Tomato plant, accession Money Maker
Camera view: bottom (45 deg); turntable rotation: 120 degrees
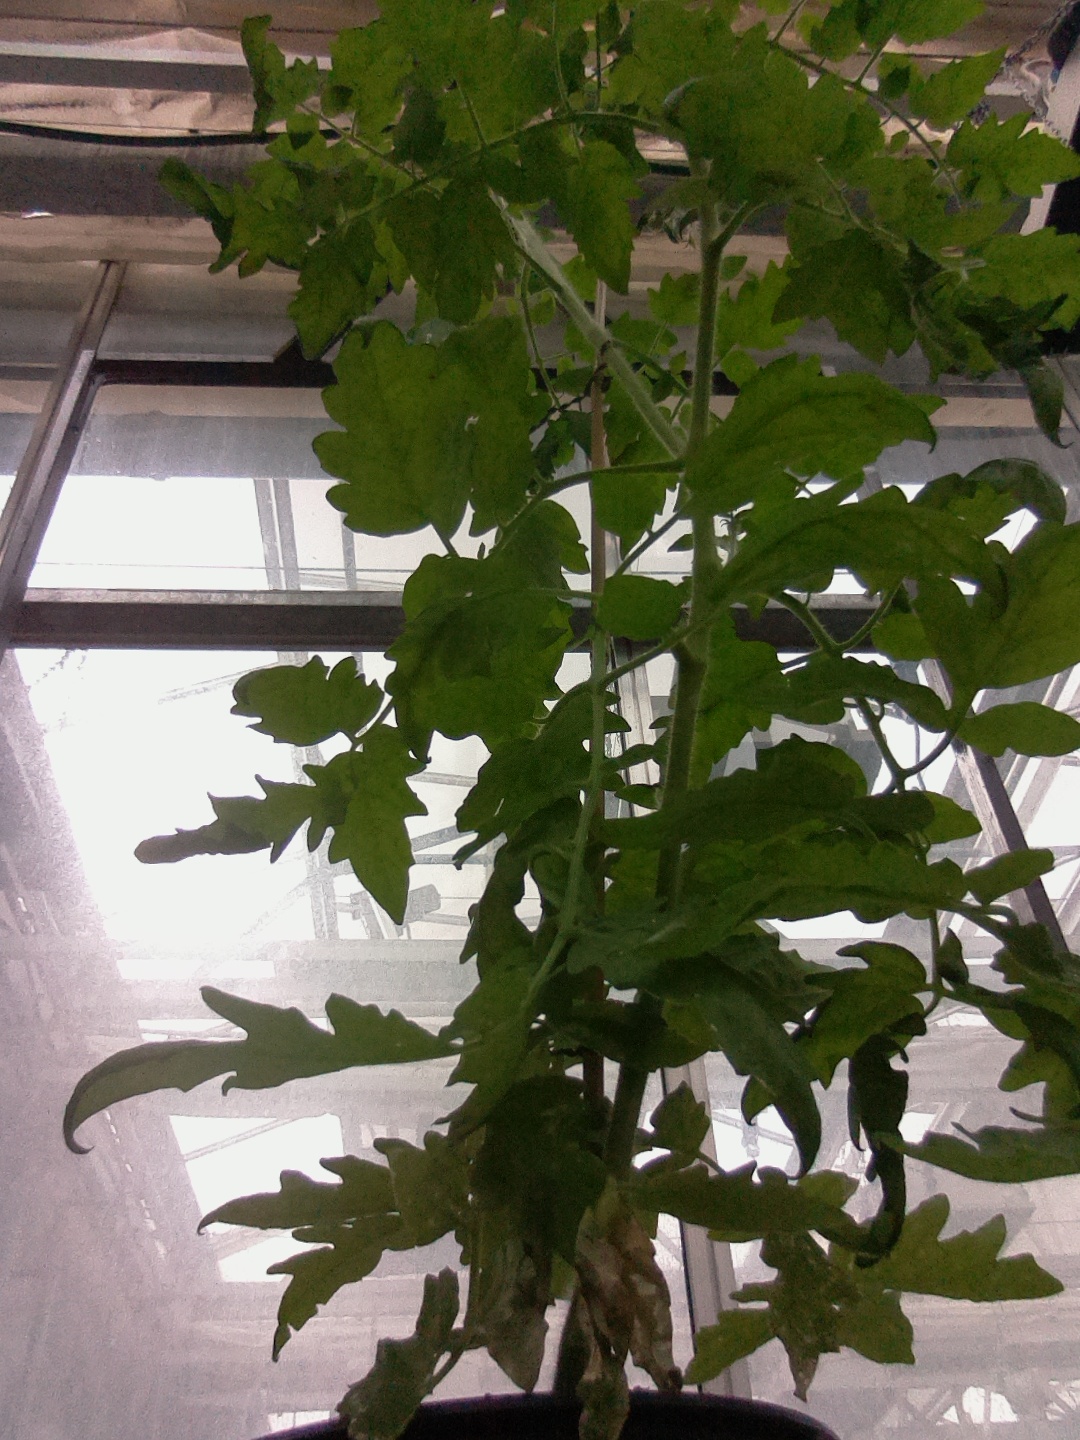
BBCH growth stage 59: 9 or more inflorescences visible